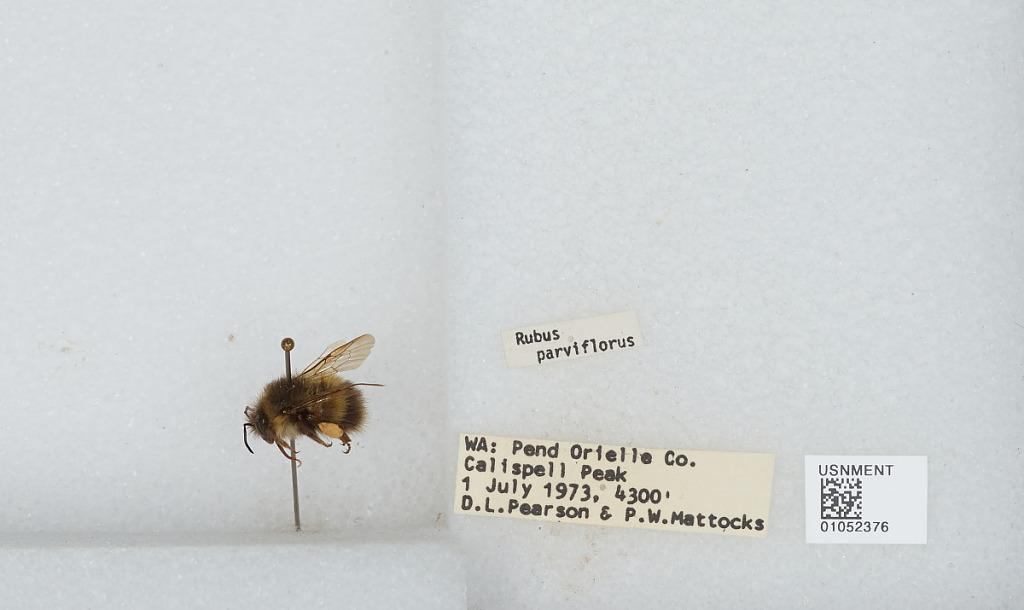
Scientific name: Bombus sp.
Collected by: D. Pearson & P. Mattocks
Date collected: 1973-7-1
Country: United States
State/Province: Washington
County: Pend Oreille
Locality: Calispell Peak
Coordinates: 48.4367, -117.503